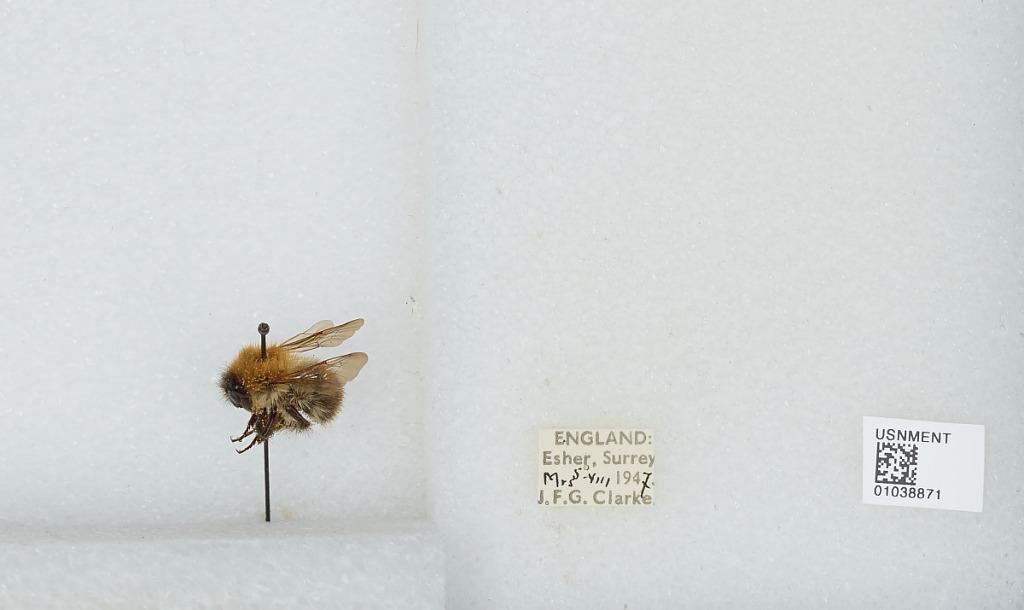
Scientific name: Bombus (Thoracobombus) pascuorum (Scopoli)
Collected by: J. Clarke
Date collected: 1947-8-5
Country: United Kingdom
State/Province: England
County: Surrey
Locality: Esher
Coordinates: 51.3691, -0.365